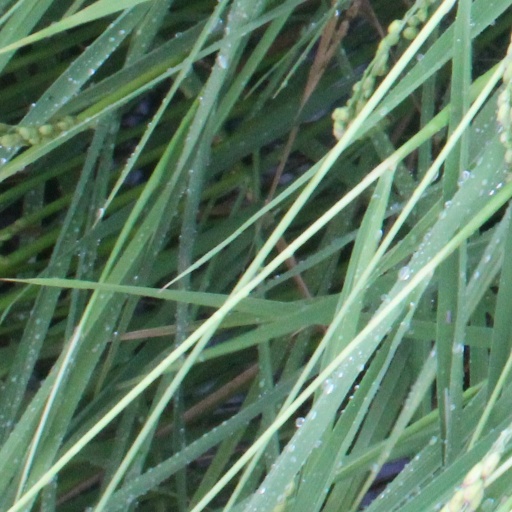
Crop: rice